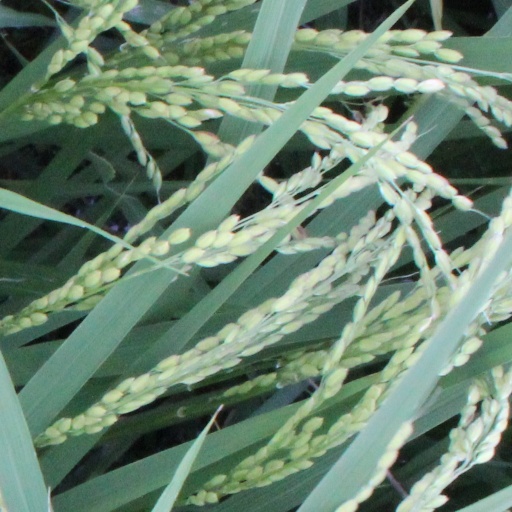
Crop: rice